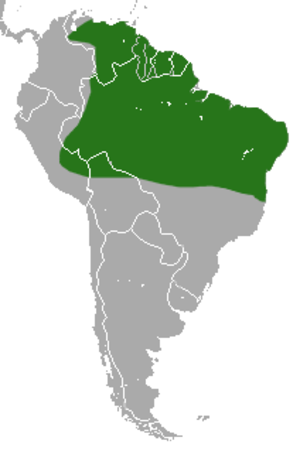
Cette liste commentée recense la mammalofaune en Guyane. Elle répertorie les espèces de mammifères guyanais actuels et celles qui ont été récemment classifiées comme éteintes. Cette liste comporte 250 espèces réparties en douze ordres et 43 familles, dont quatre sont « en danger », sept sont « vulnérables », cinq sont « quasi menacées » et 27 ont des « données insuffisantes » pour être classées.